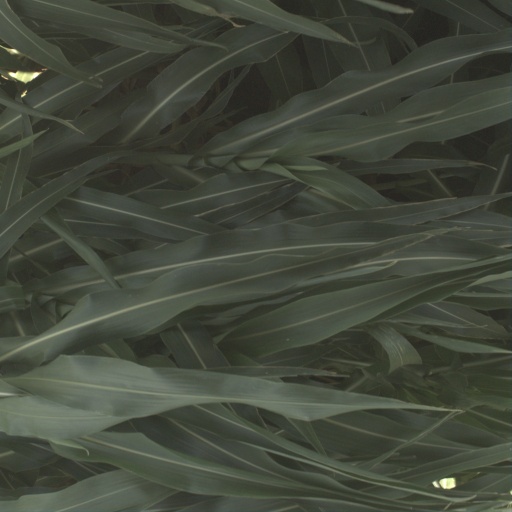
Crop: sorghum